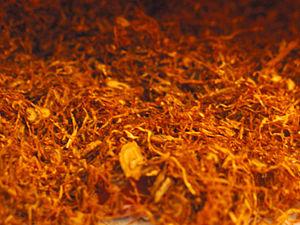
Tabac séché à l'air chaud type Virginie.
La toxicomanie désigne une dépendance physique et/ou psychologique d'une ou plusieurs substances chimiques exogènes, généralement toxiques sans justification thérapeutique. Il est actuellement question d'addictions au pluriel car les pratiques de consommation ont évolué du côté des polytoxicomanies. Les usages évoluent vers un besoin incontrôlable de continuer à consommer le produit, accompagné d'accoutumance puis de dépendance.
Le tabac est un produit psychotrope manufacturé élaboré à partir de feuilles séchées de plantes de tabac commun, une espèce originaire d'Amérique appartenant au genre botanique Nicotiana.
Un psychotrope est une substance qui agit principalement sur l'état du système nerveux central en y modifiant certains processus biochimiques et physiologiques cérébraux, sans préjuger de sa capacité à induire des phénomènes de dépendance, ni de son éventuelle toxicité. En altérant de la sorte les fonctions du cerveau, un psychotrope induit des modifications de la perception, des sensations, de l'humeur, de la conscience ou d'autres fonctions psychologiques et comportementales.